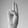
ASL letter: U